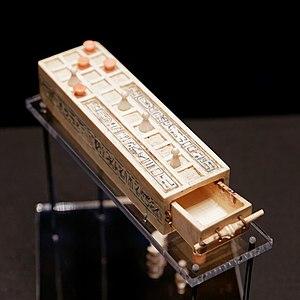
Plateau de jeu miniature en ivoire